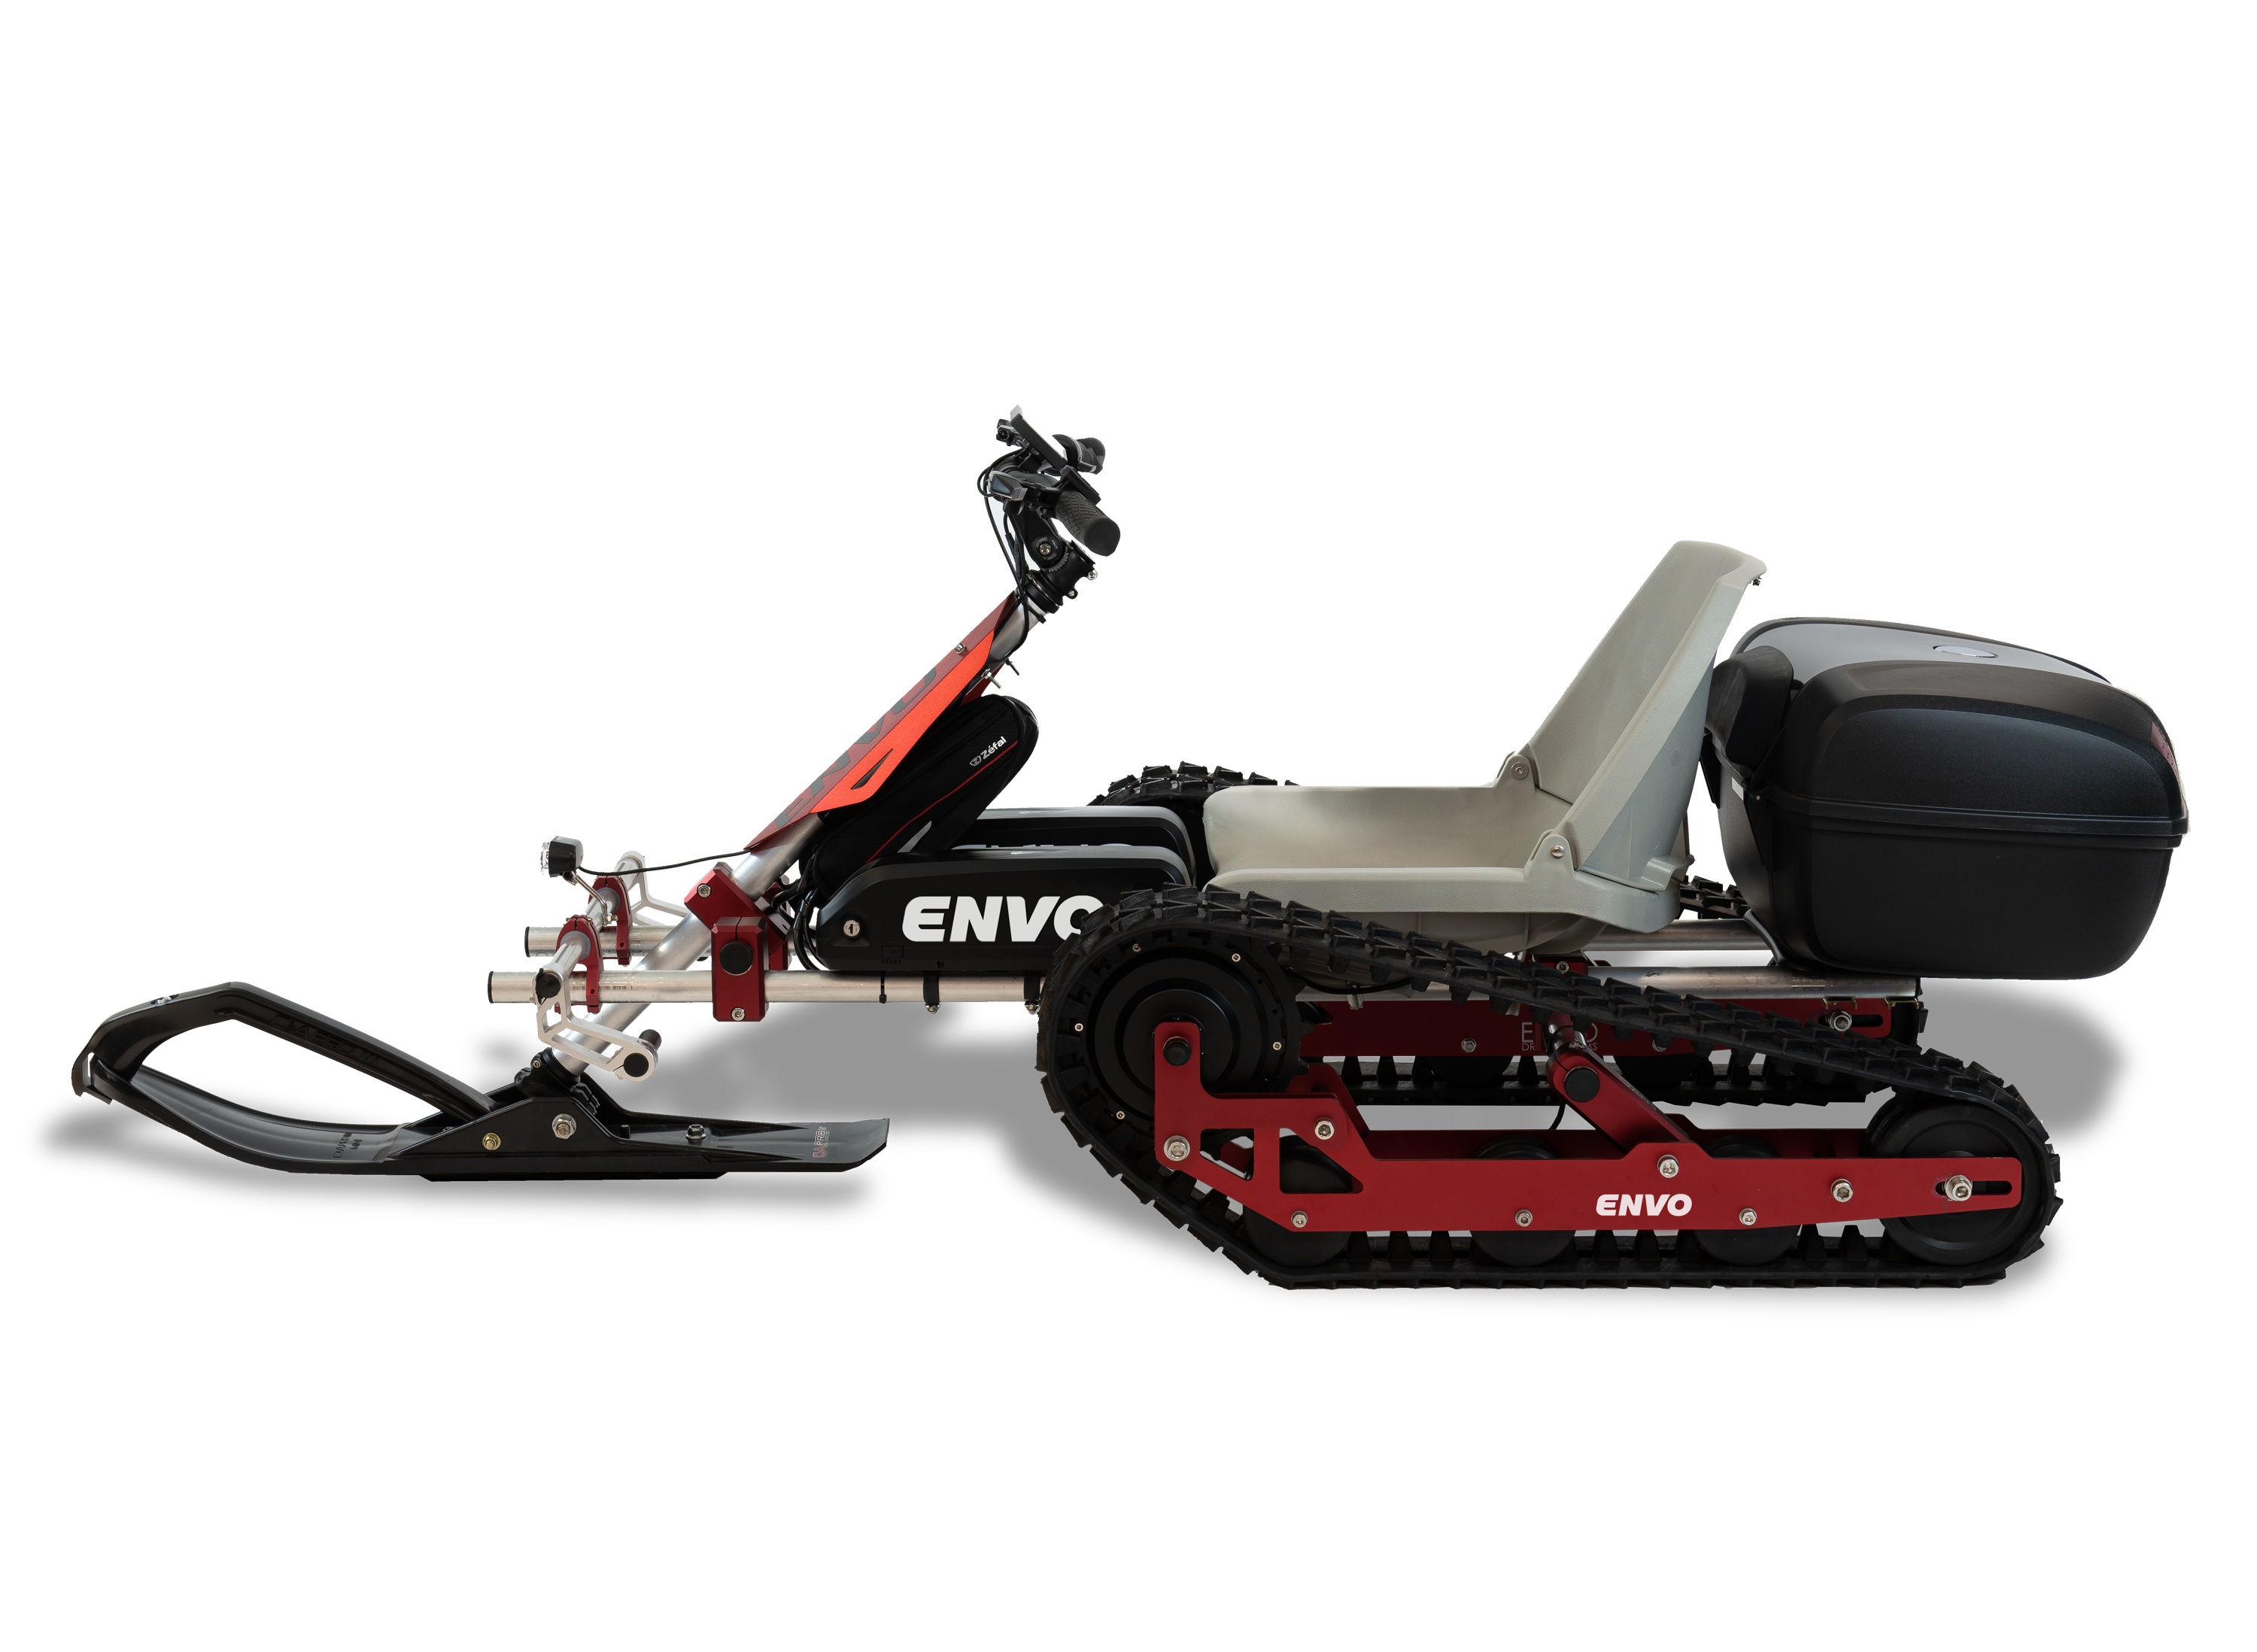
ENVO SnowKart Promo
[tab-title-1]SPECIFICATIONS[tab-title-end-1] [tab-content-1] Motor: Type: DC Brushless Geared Hub Motor Motor Power: 2000W (2x1000W) Motor Voltage: 48V Motor Max Torque: 120Nm @25A Motor Efficiency: ≥80% Sun-planetary reduction gears with regenerative braking option 36 Spokes, Flange for disc brake, Waterproof connector Axle=135 mm, Diameter=177 mm Weight= 4 kg The phase angle of 120 degree Motor Manufacturer: MXUS Waterproof and protection grade: IP54 Noise level 55 dB CE, EN15194 certifications Motor Controller: Brushless Motor Controller Display Computer: LCD3 meter provides you with a variety of functions such as vehicle controls and vehicle status digitized displays to meet the trip demands. Trip time display (with displays of a single trip time (TM) and total trip time (TTM)); Trip speed display (with displays of real-time speed (Km/H or MPH) and a single maximum speed (MXS) and a single average speed (AVS)); Trip distance display (with displays of a single trip distance (DST) and total trip distance (ODO)); Display of turned on the handlebar; Display of power-assist startup; 6Km/H power assistant push function; Cruise function (CRUISE); Battery capacity indicator; Real-time battery voltage (VOL) display; Motor power and temperature (MOTOR) display; Brake display; Turn on backlighting and lights; Environment temperature display; Data clearing; Fault code display; User parameter setting 5′ large screen Rubber clamp spacer is provided for 3 handlebars bore sizes: 22.5mm, 25.4mm, 31.5mm Easy key button, easy control, Waterproof housing with good appearance Battery: The Lizard battery is a battery you can mount on a frame tube using special clamp nuts. The battery can be locked to its support or un-lock and slide out to remove. Li-Ion 48V 17.5Ah Battery energy: 840Wh Battery max power: 1700W Standard recharge time 8 hours Battery Pack Specification: PVC covered 18650Cells and BMS pack SANYO GA 3500 Charging Model CC/CV Charge Temperature 0-45 °C Discharge Temperature -20-55 °C Battery Charger Voltage: 54.6V 4.5 kg Battery dimensions: 370 x 110 x 90 mm Material: Wheel A356 Aluminum, Magnet 38SH, Wire(winding) QZ-3/155, Iron core DW470, Bearing C&U Black glove box not included Motor Voltage: 48V Min Voltage: 42+-0.5V Max Current: 25+-1A Speed Set: 1-4.2V Angle: 120 Brake Input: Low-Level Brake cut-off magnetic switches: Just stick the magnet sensors, no need to disassemble the brake levers. It cuts-off the motor when you brake. Electric regenerative braking Thumb Throttle: Haul effect sensor, Analogue linear increasing torque Other: Rainproof Controller and tools bag [tab-content-end-1] [tab-title-2]DIMENSIONS AND WEIGHT[tab-title-end-2] [tab-content-2] LxWxH = 200cm x 85cm x 80cm Weight = 45kg [tab-content-end-2] [tab-title-3]FAQ[tab-title-end-3] [tab-content-3] Does SnowKart ship fully assemble? Yes, SnowKarts are shipped on a pallet and it is fully assembled and ready to go. How long does it take to ship the product to the customer? 7-15 Business Days How many extra batteries, do I need to buy to use the Snowkart? SnowKart comes with 2 batteries and you do not need any extra batteries, although if you would like to extend your range or run a business and need multiple batteries you can buy it from EbikeBC . What tools do I need to assemble the Snowkart? You do not need any tools to assemble the SnowKart as it comes fully assembled, but it is good to have an Allen Key Set and Wrench Set on hand for torquing fasteners as they may get loose over time as you use the products. How long does it take you to process an order before it is dispatched? 1-3 Days Do you ship packages internationally? Yes, we ship all over North America. If you are placing an order from Europe/Asia get in touch with our team to finalize shipping details. How do you price your postage? We charge $250 for shipping regardless of the destination. For remote and far regions we cover the extra cost. When are tracking details shared? Tracking details will be emailed to you as soon as the package is dispatched. What payment methods do you accept? We accept all major Credit/Debit Cards, e-Transfer, Cash. What kind of payment plans you would offer? We offer Buy now, Pay later payment plan with Affirm [tab-content-end-3] [tab-title-4]MANUALS[tab-title-end-4] [tab-content-4] English Manual (EN) French Manual (FR) [tab-content-end-4]
Brand: EBIKEBC
Category: Vehicles & Parts > Vehicles > Motor Vehicles > Motor Sports Vehicles > Racing Karts